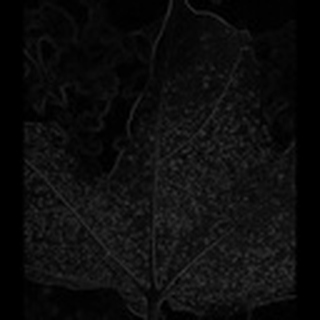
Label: cotton_aphids